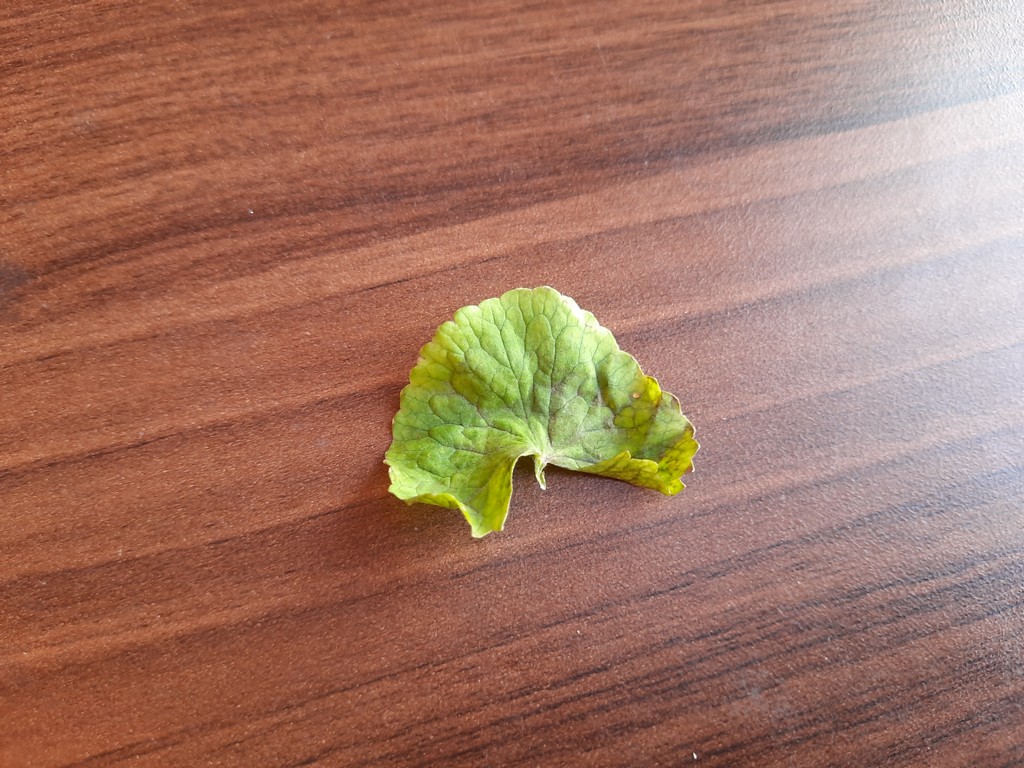
Label: Unhealthy